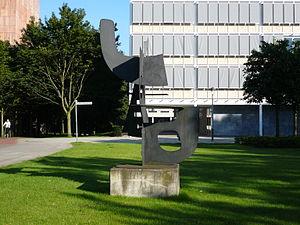
Berto Lardera, pseudonyme de Roberto Lardera, né le 18 décembre 1911 à La Spezia et mort en décembre 1989 à Paris, est un sculpteur français d'origine italienne.